Fanefjord Church

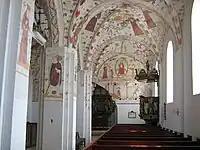
Church's interior after restoration

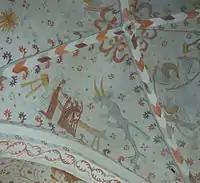
Frescoes in the church's nave

For many generations, Fanefjord's Church frescos were hidden under a covering of plaster. After frescos had been discovered at the end of the 19th century in Møn's Elmelunde Church, those in Fanefjord were painstakingly uncovered from 1932 to 1934 under the guidance of the National Museum. In 2009, major restoration work was completed on the frescos, revealing their original colours and impact.